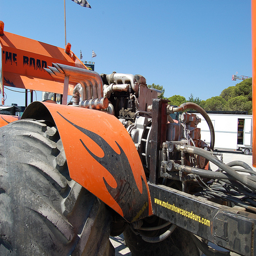
Large rolling vehicle with even larger motor up close.
a cart with no hood sits parked
A vehicle with huge tires is orange and black.
A large tire and the engine of a vehicle.
A large racing engine on some type of vehicle with large tractor tires.